Tamil Nadu Veterinary and Animal Sciences University

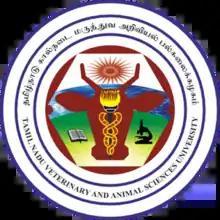

Tamil Nadu University of Veterinary and Animal Sciences (TANUVAS) is a veterinary university founded in 1989 in Madhavaram Milk Colony, Chennai, India. It is composed of the Madras Veterinary College, Vepery, Veterinary College and Research Institute, Namakkal, Veterinary College and Research Institute, Tirunelveli; Veterinary College and Research Institute, Orathanadu, Thanjavur and the Institute of Food and Dairy Technology, Koduvalli, Chennai-52. Research farms are for leprosy bacteria, for prawn and edible fish culture, and for animal feed safety.